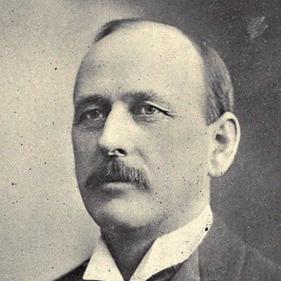
Age: 91